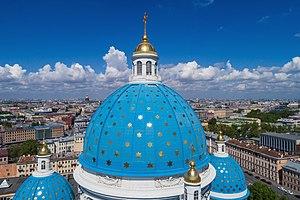
La cathédrale de la Trinité de Saint-Pétersbourg, en Russie, est une cathédrale de style Empire construite entre 1828 et 1835 par l'architecte Vassili Stassov. Elle est située au sud de l'Amirauté sur la perspective Izmaïlovski, non loin de la station de métro Institut Technologique.